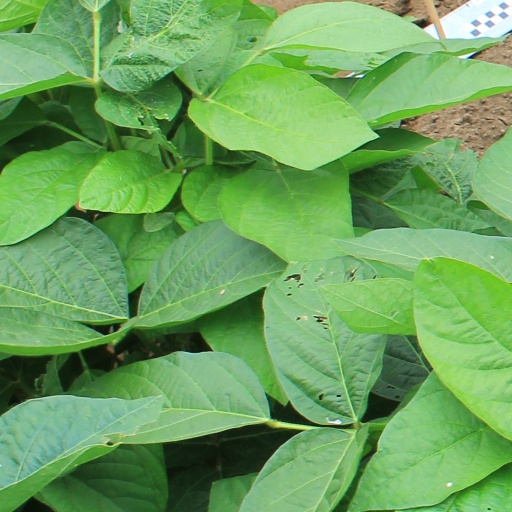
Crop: soybean